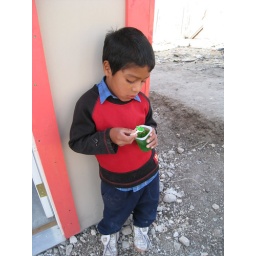
This little boy was going to be living in the house that we built He was so excited!